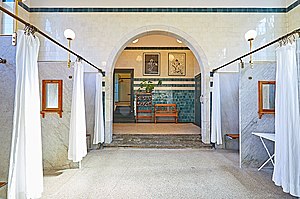
Sofiebadet / Historie / Fredning
Sofiebadets kurbad.
Sofiebadet er badeanstalt på Christianshavn i København. Den blev bygget i 1909, og har bevaret sin originale arkitektur, tegnet af stadsarkitekt Hans Wright, samt holdt fast i sine gamle traditioner. Sofiebadet afholder også kulturelle events som klassiske koncerter, wellness workshops og meget mere.